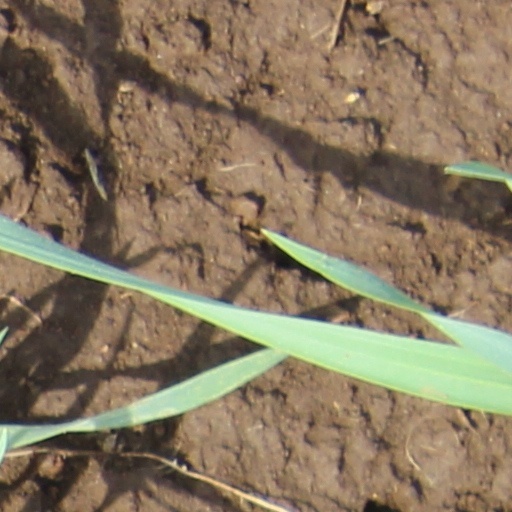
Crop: wheat